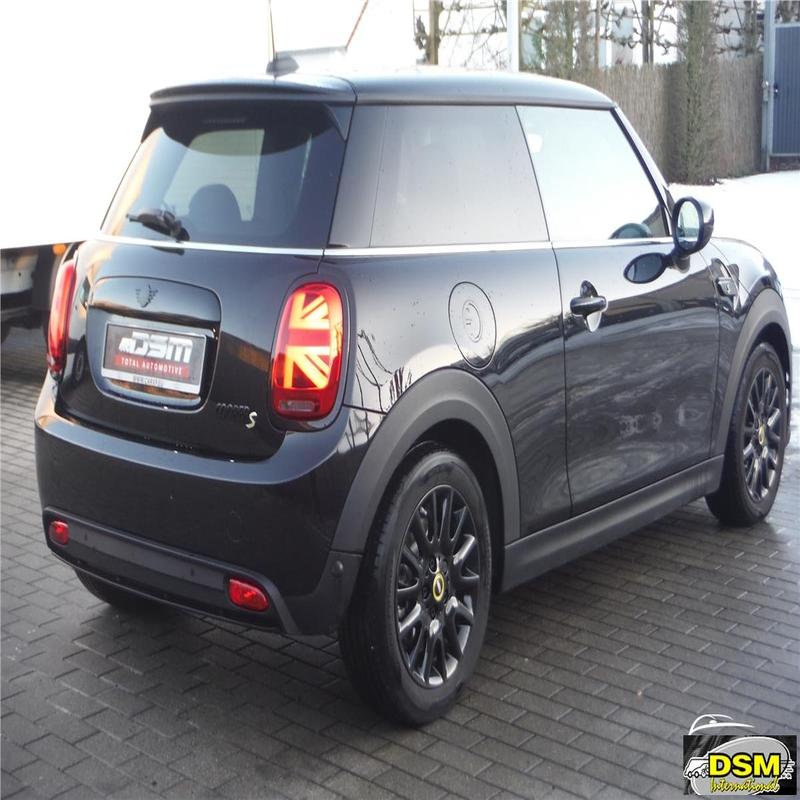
Aucun dommage détecté.
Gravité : aucun